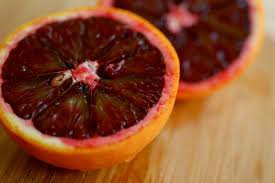
Label: Orange